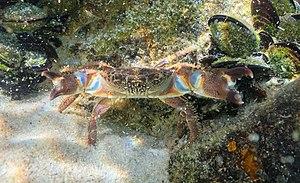
Eriphia verrucosa, communément appelé Crabe verruqueux, Crabe jaune, Crabe de roche, Crabe poilu, ou Rocher, est une espèce de crabes de la famille des Eriphiidae.